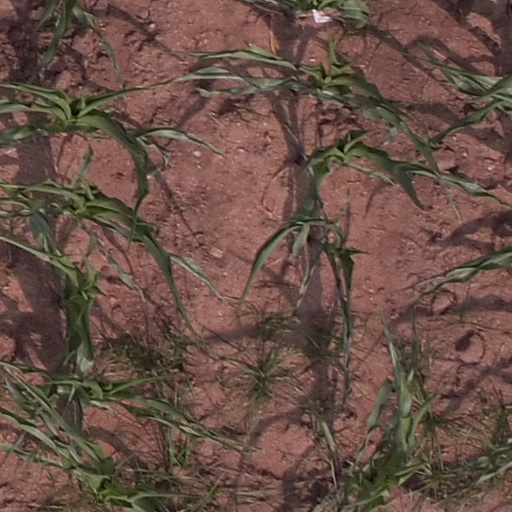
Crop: maize; corn